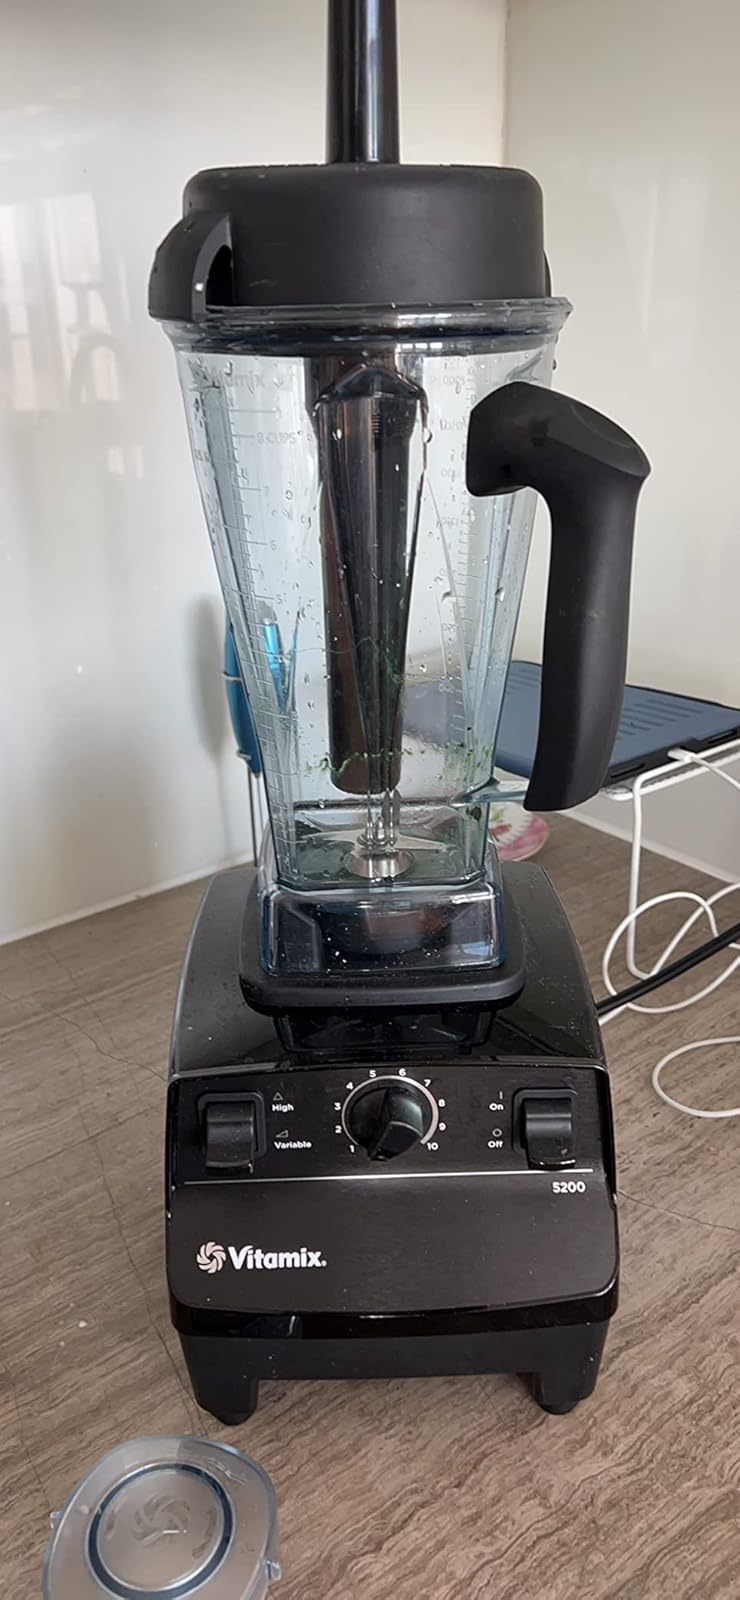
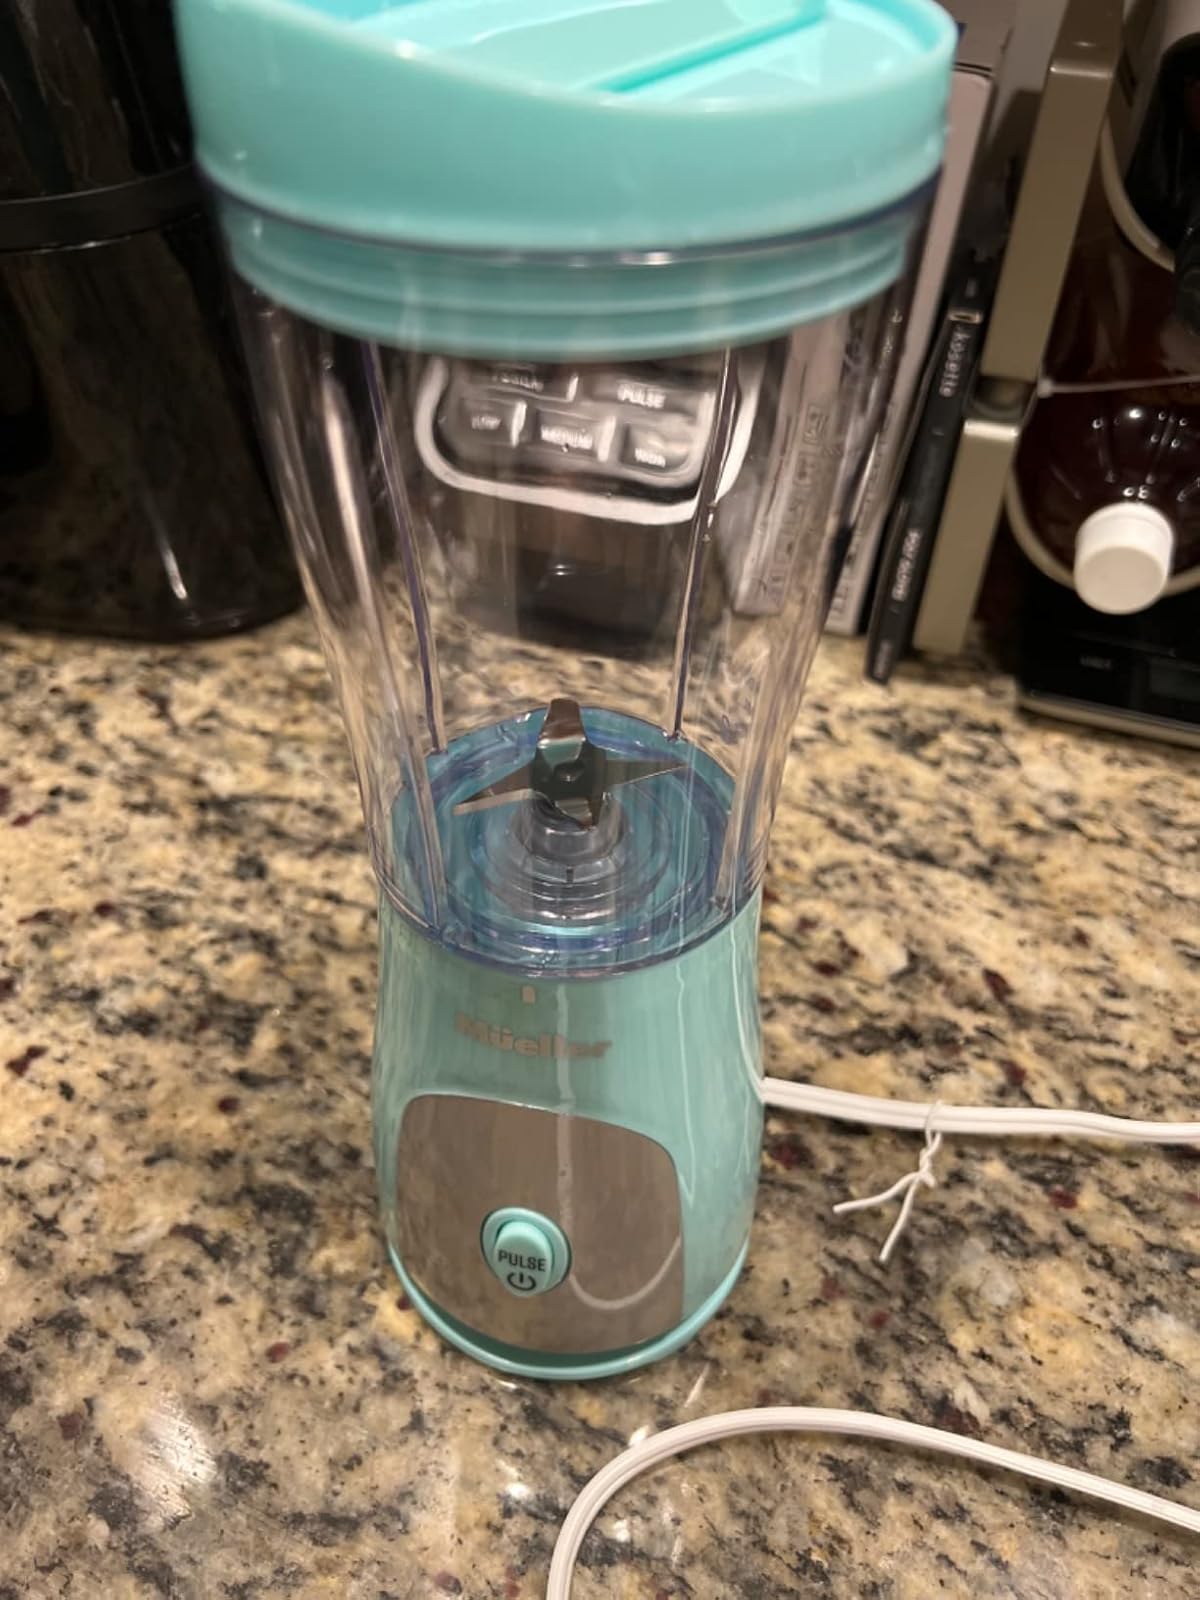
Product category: items_blender
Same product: no